Drusus' Germanic campaign

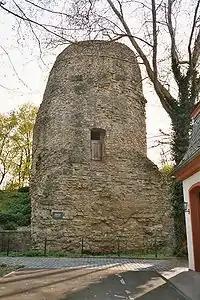

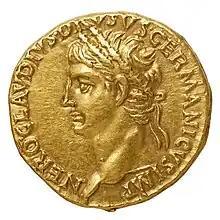

At the beginning of the campaign in the summer or 12BC, Drusus crossed the Rhine with his army and launched an attack against the Usipetes, devastating their territory north of the Lippe River. From there, he advanced against the Sugambri, who lived between the Lippe and the Ruhr. Although there is no direct record of these tribes being formally subjugated, it's likely that many inhabitants fled deeper into Germania. Drusus employed a strategy similar to the one Julius Caesar had used in Gaul: rather than pursuing pitched battles, he aimed to destabilize resistant tribes by destroying their lands and livelihoods, thereby weakening the authority of local leaders who opposed Rome.